Lincolnshire Day

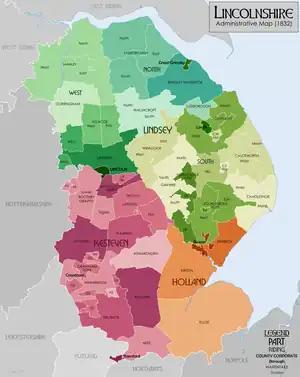
The county of Lincolnshire

Lincolnshire Day is celebrated every year on 1 October and marks the anniversary of the Lincolnshire Rising, a revolt by Catholics against the establishment of the Church of England by Henry VIII in 1536.